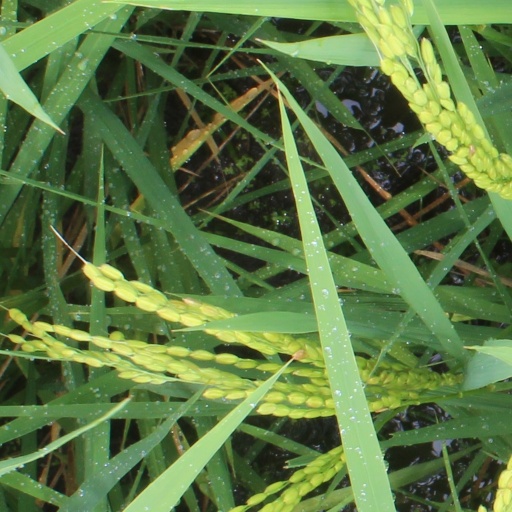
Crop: rice